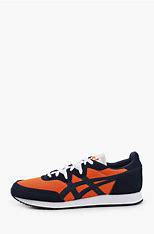
Brand: Asics
Model: Tarther OG